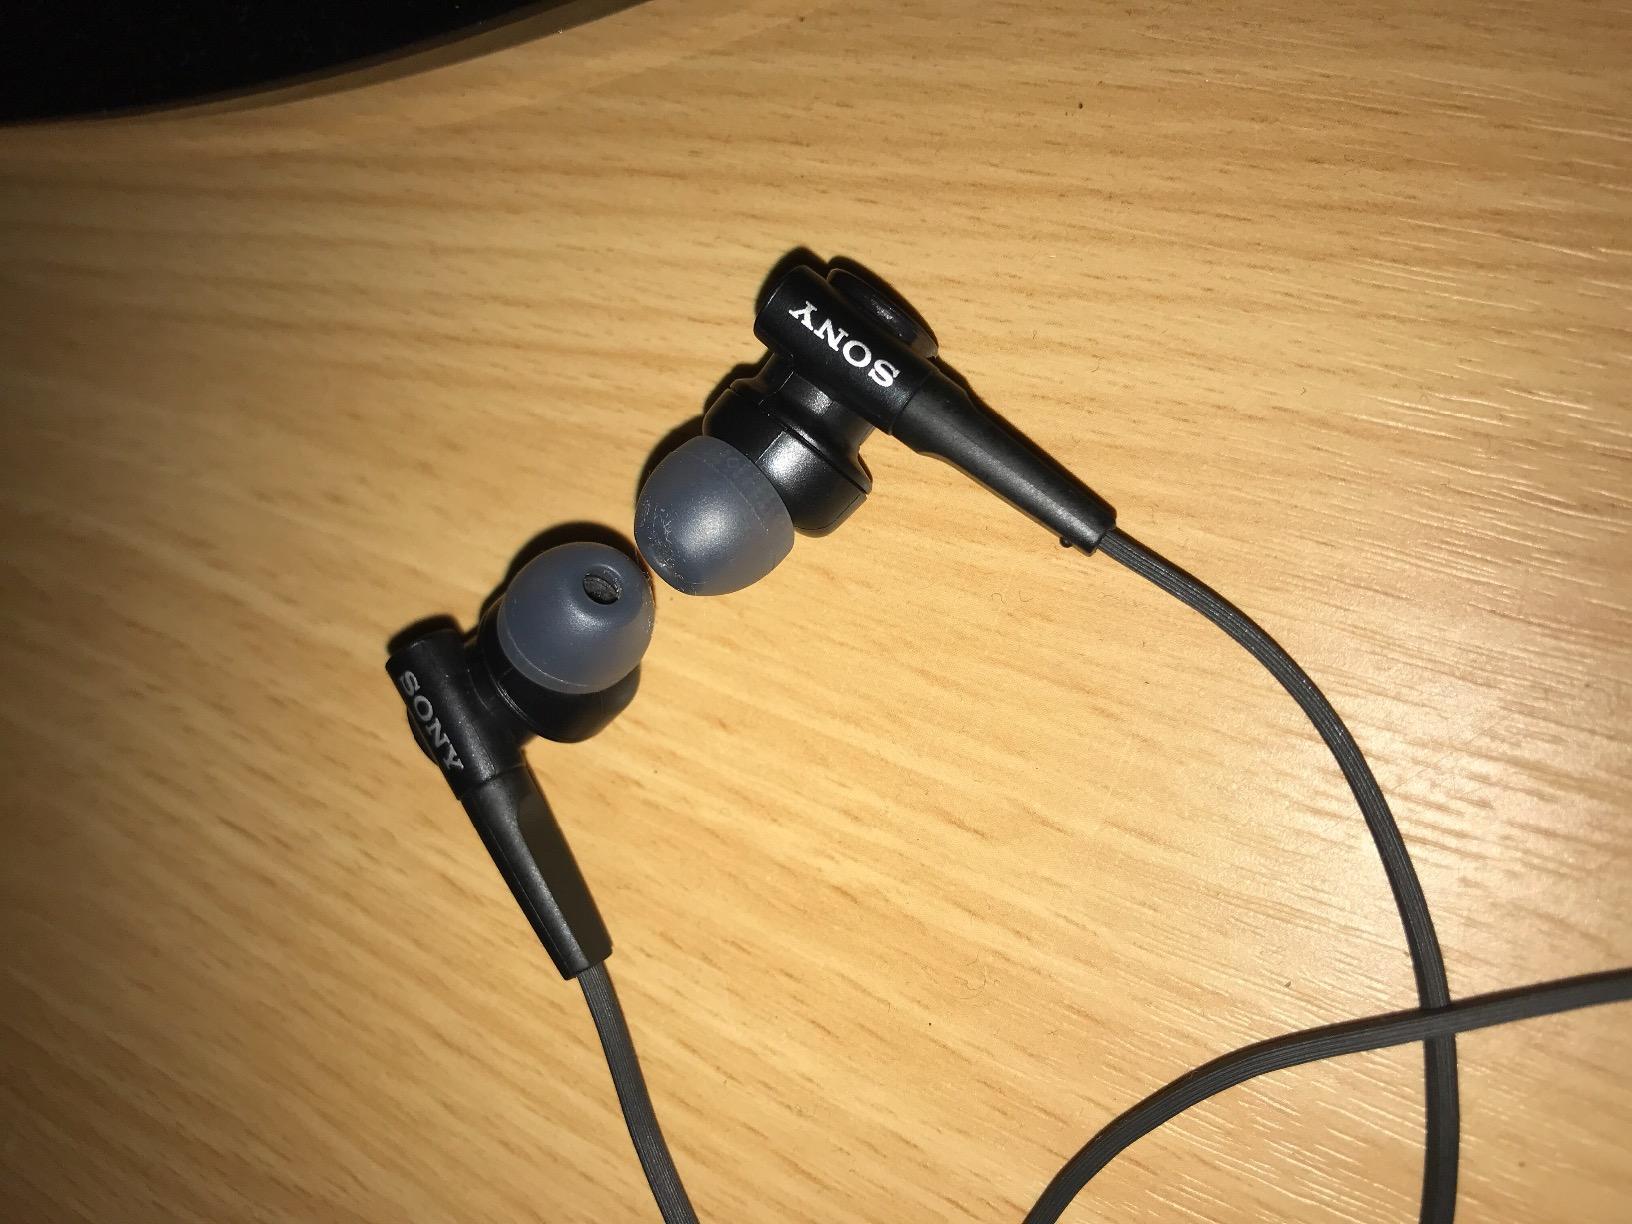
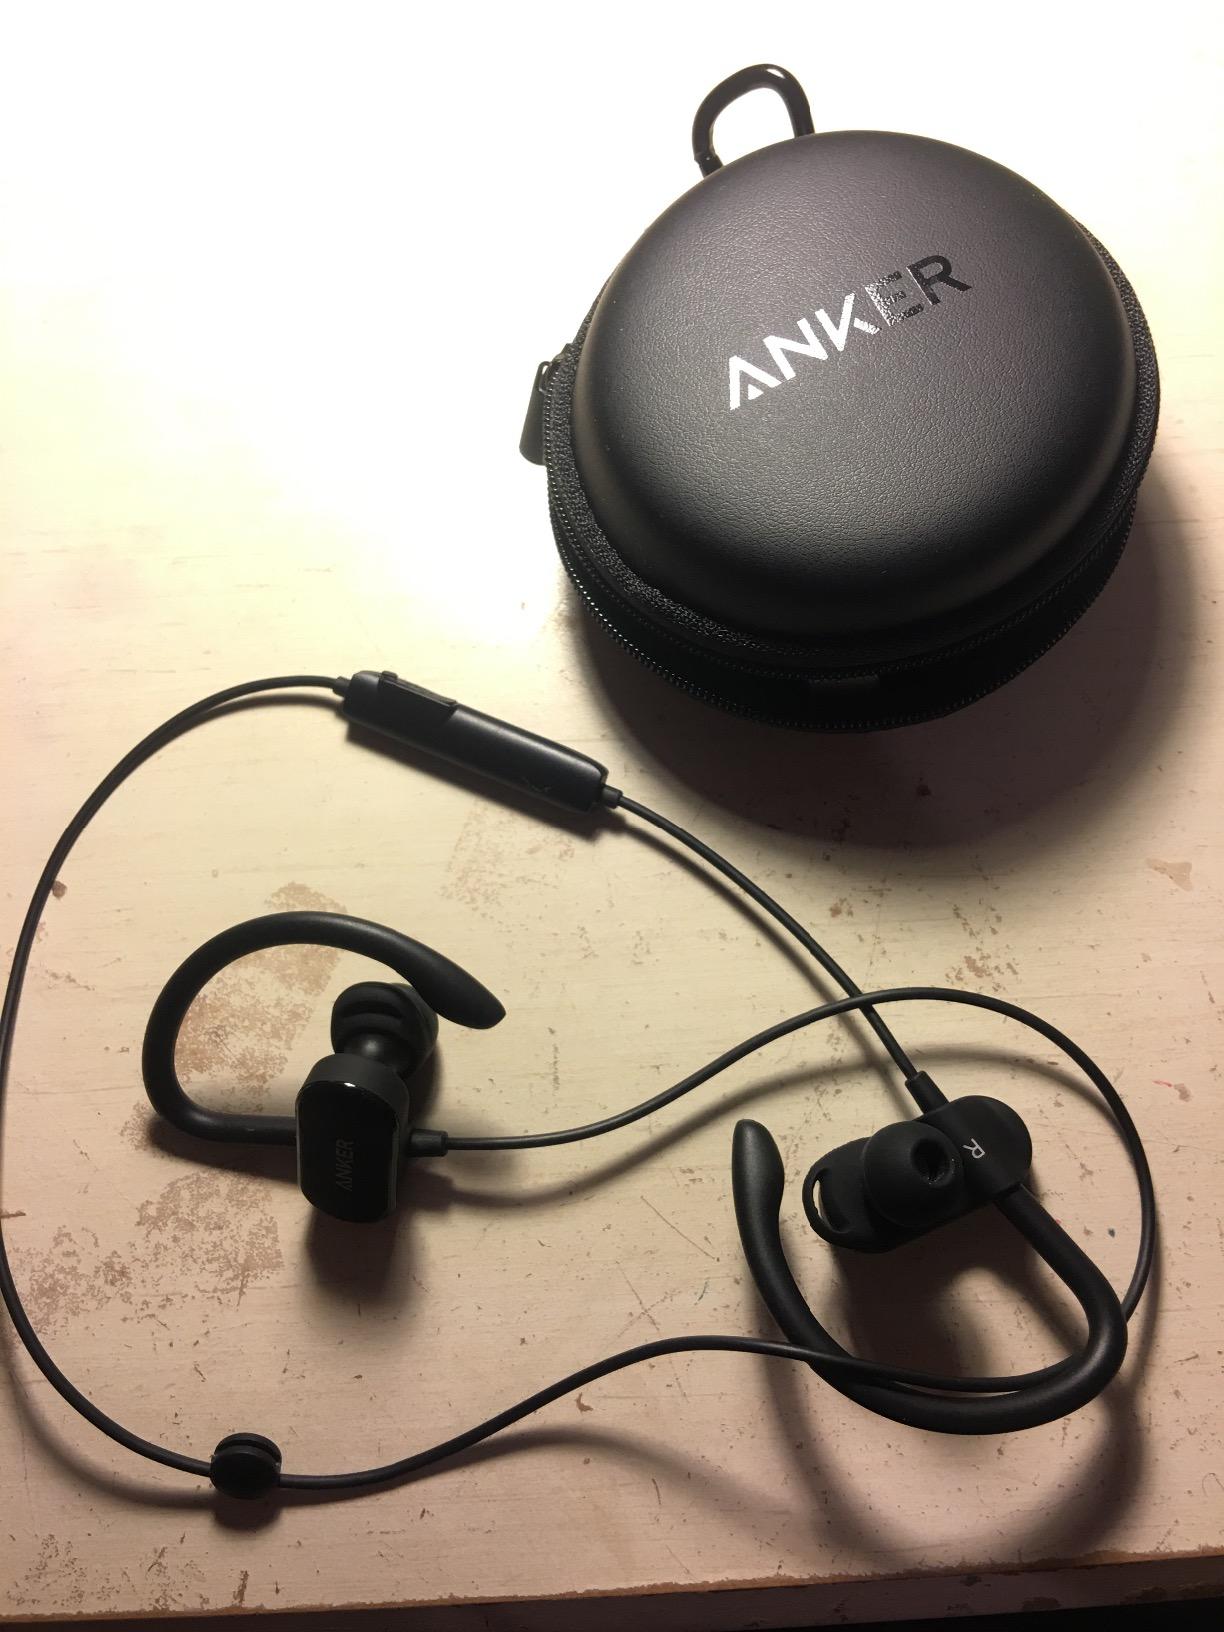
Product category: headphones
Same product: no